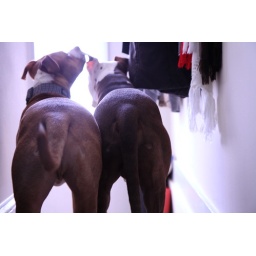
I loved having dogs in the house